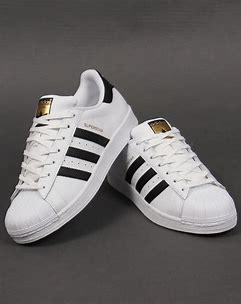
Brand: Adidas
Model: Superstar 80S